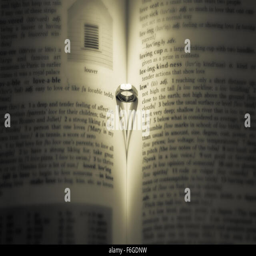
light falling on a ring or bolt kept on the book with a heart shaped abstract shadow